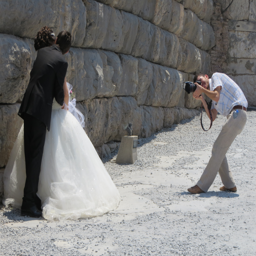
we saw a wedding shoot !